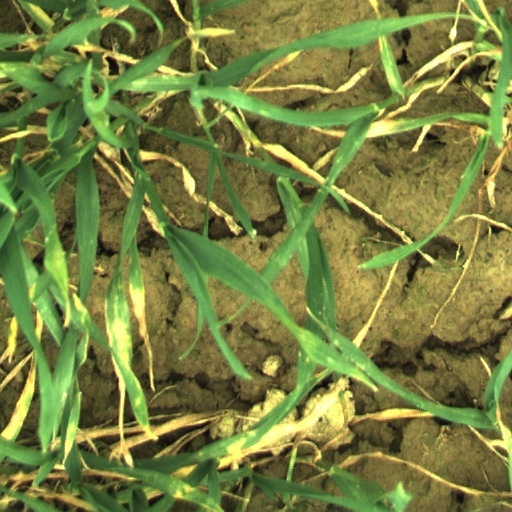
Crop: wheat